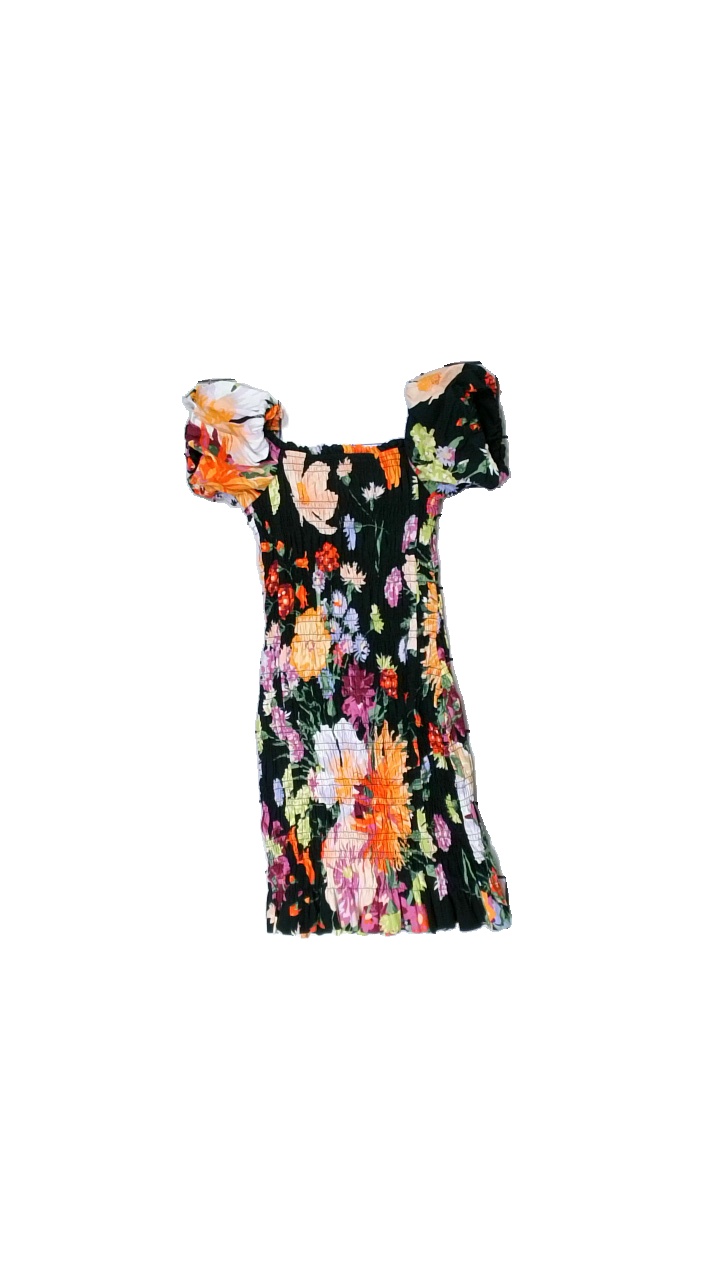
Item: Dress (Ladies)
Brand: H&m
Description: Black dress with multicolored flower print from H&M, size XS. Okay condition.
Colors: Black, Orange, Pink, Multicolor
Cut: Regular, Tight
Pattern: Floral print
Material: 100% cott
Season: Summer
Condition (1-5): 3
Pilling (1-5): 5
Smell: Major
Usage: Reuse
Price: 100-150